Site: brandenburg
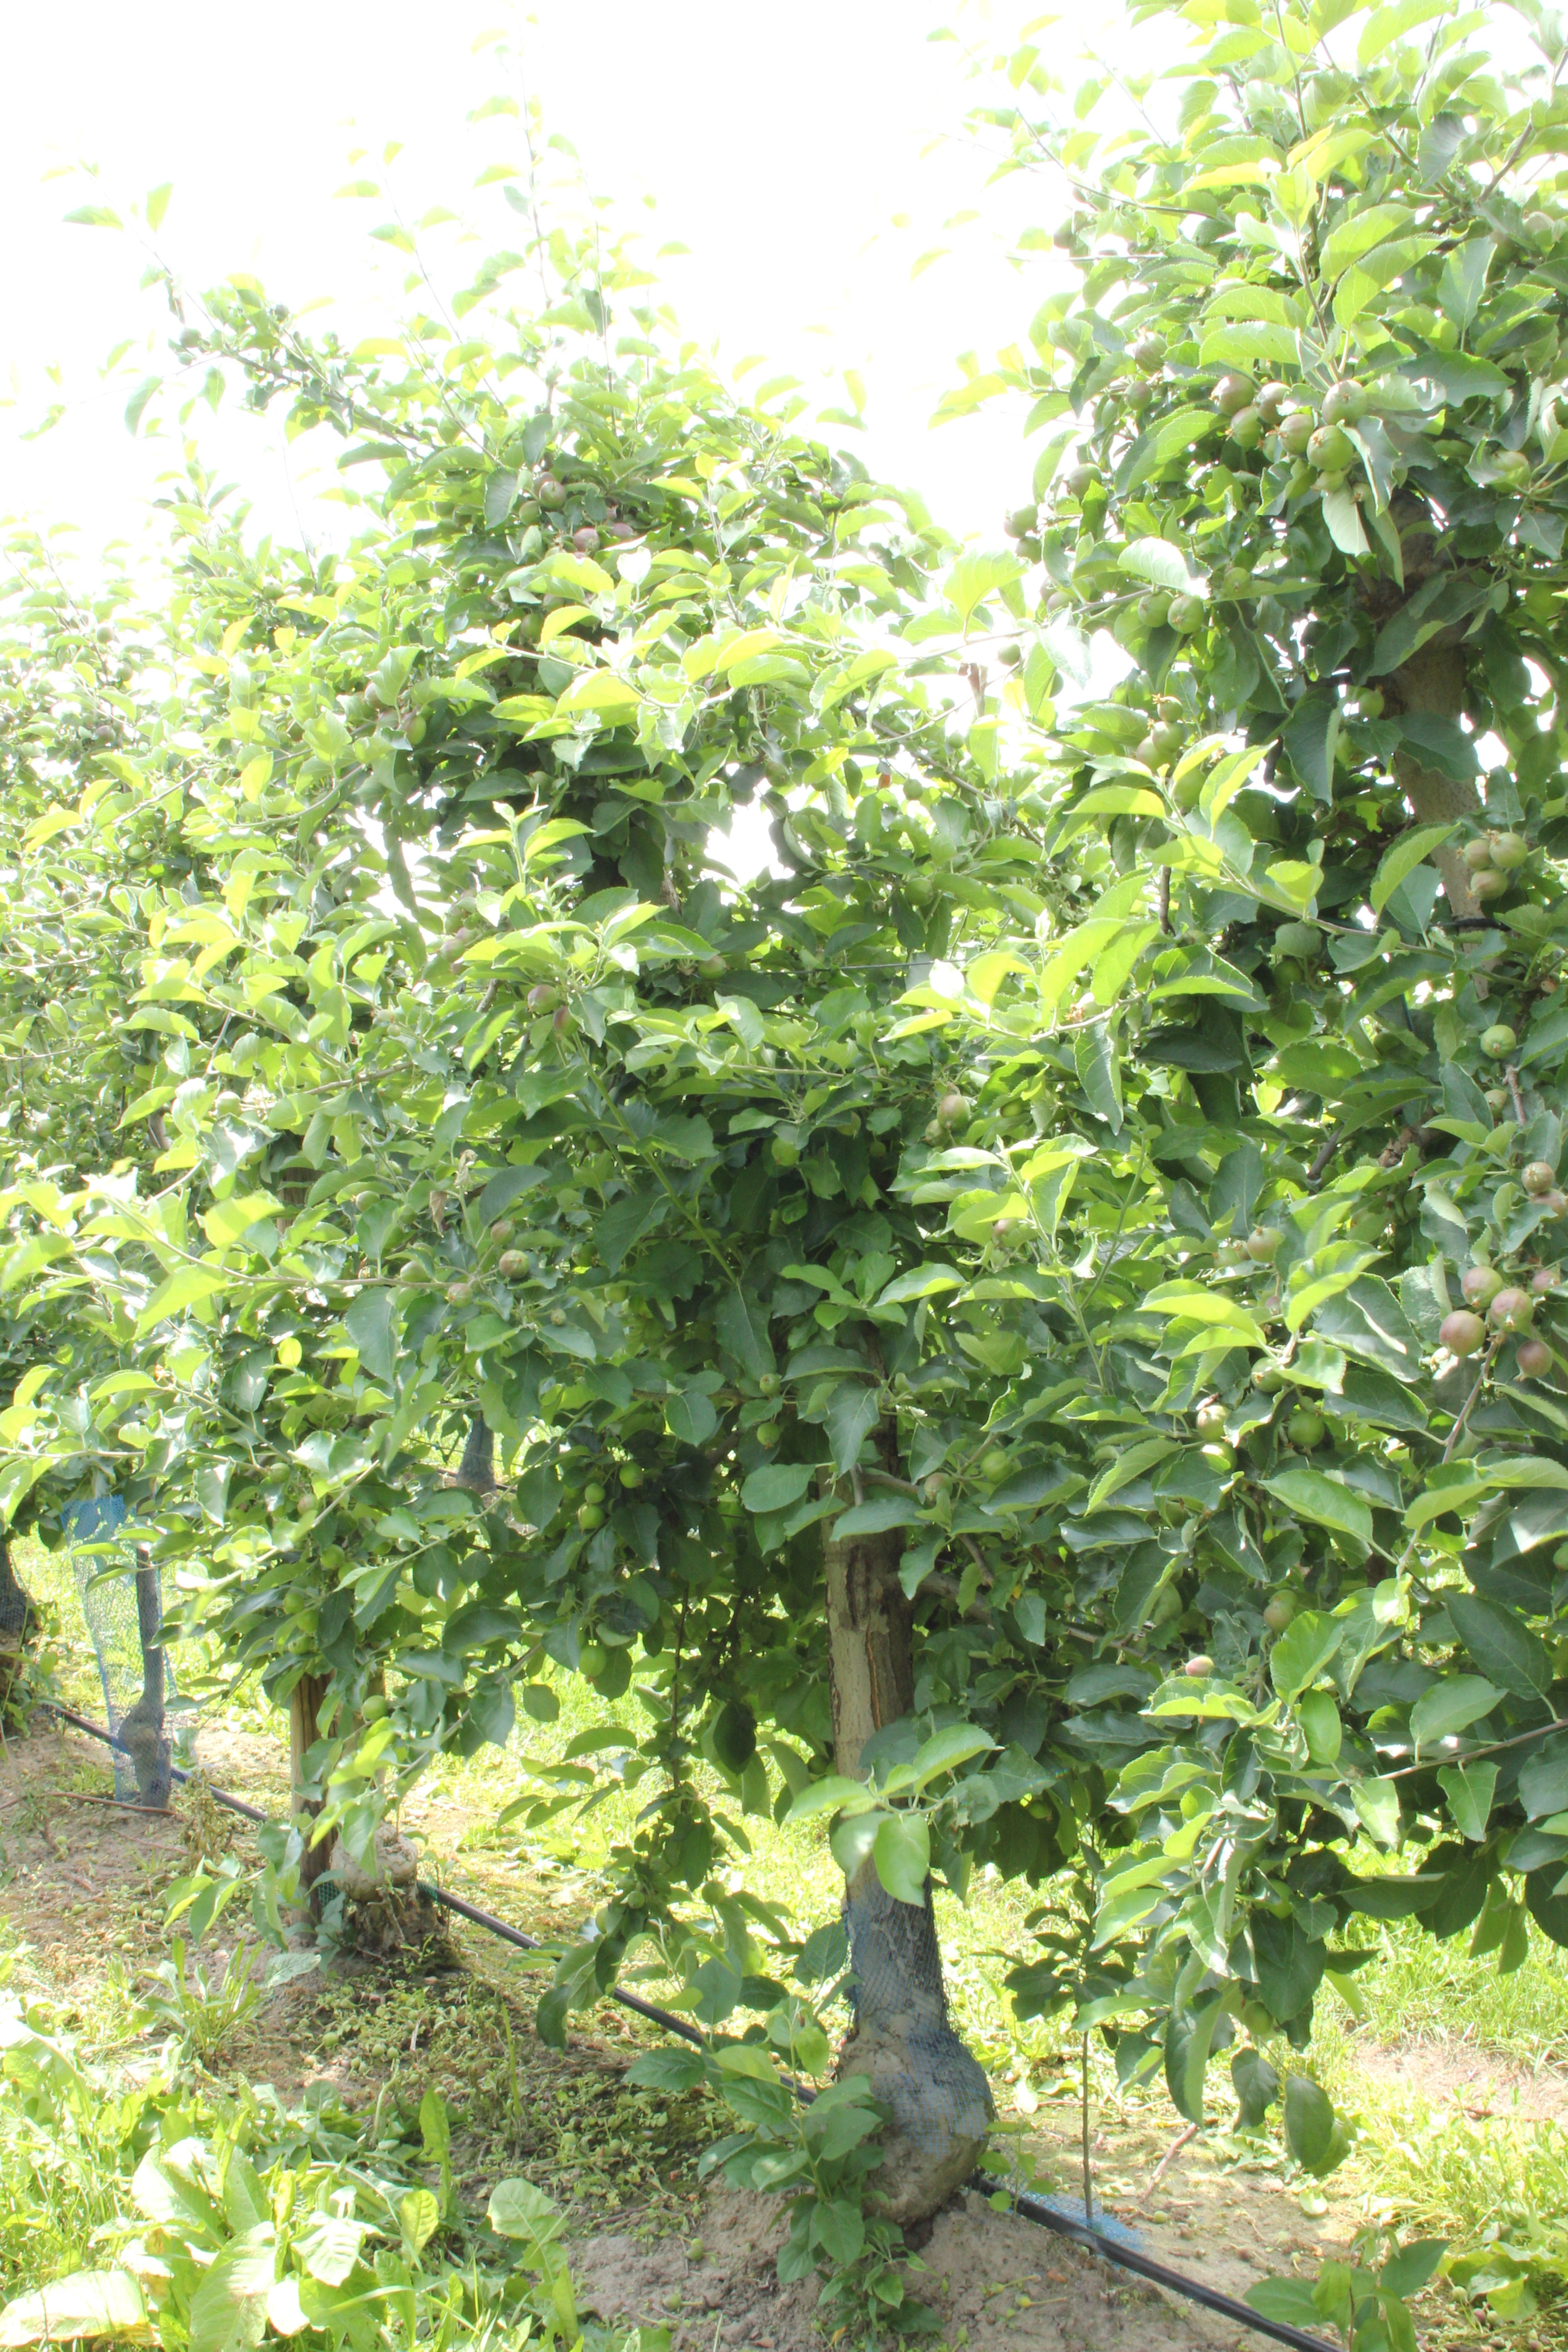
Growth stage (BBCH 73): Development of fruit